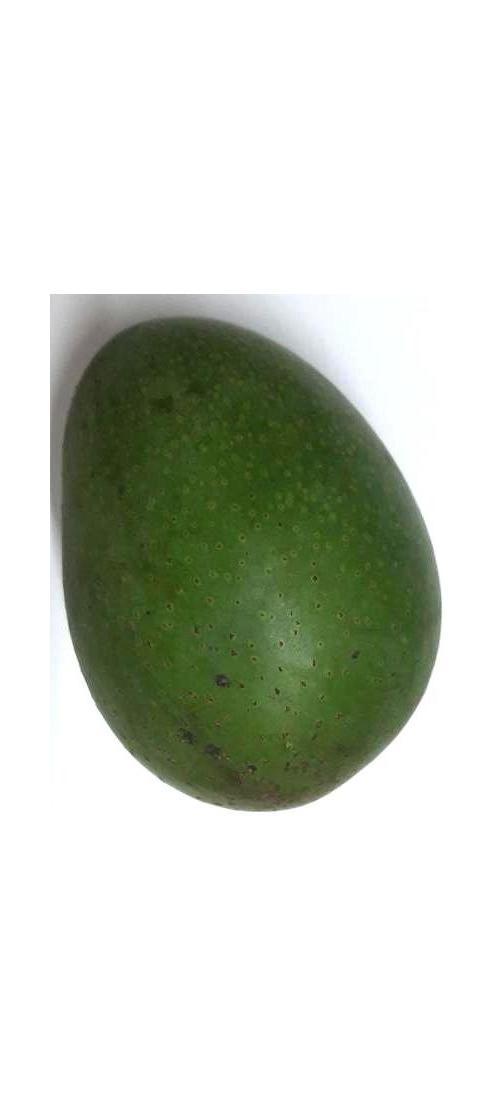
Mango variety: Ashshina Zhinuk